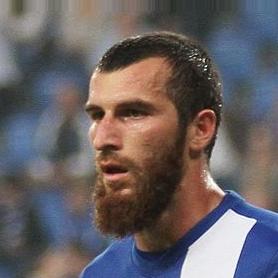
Age: 24